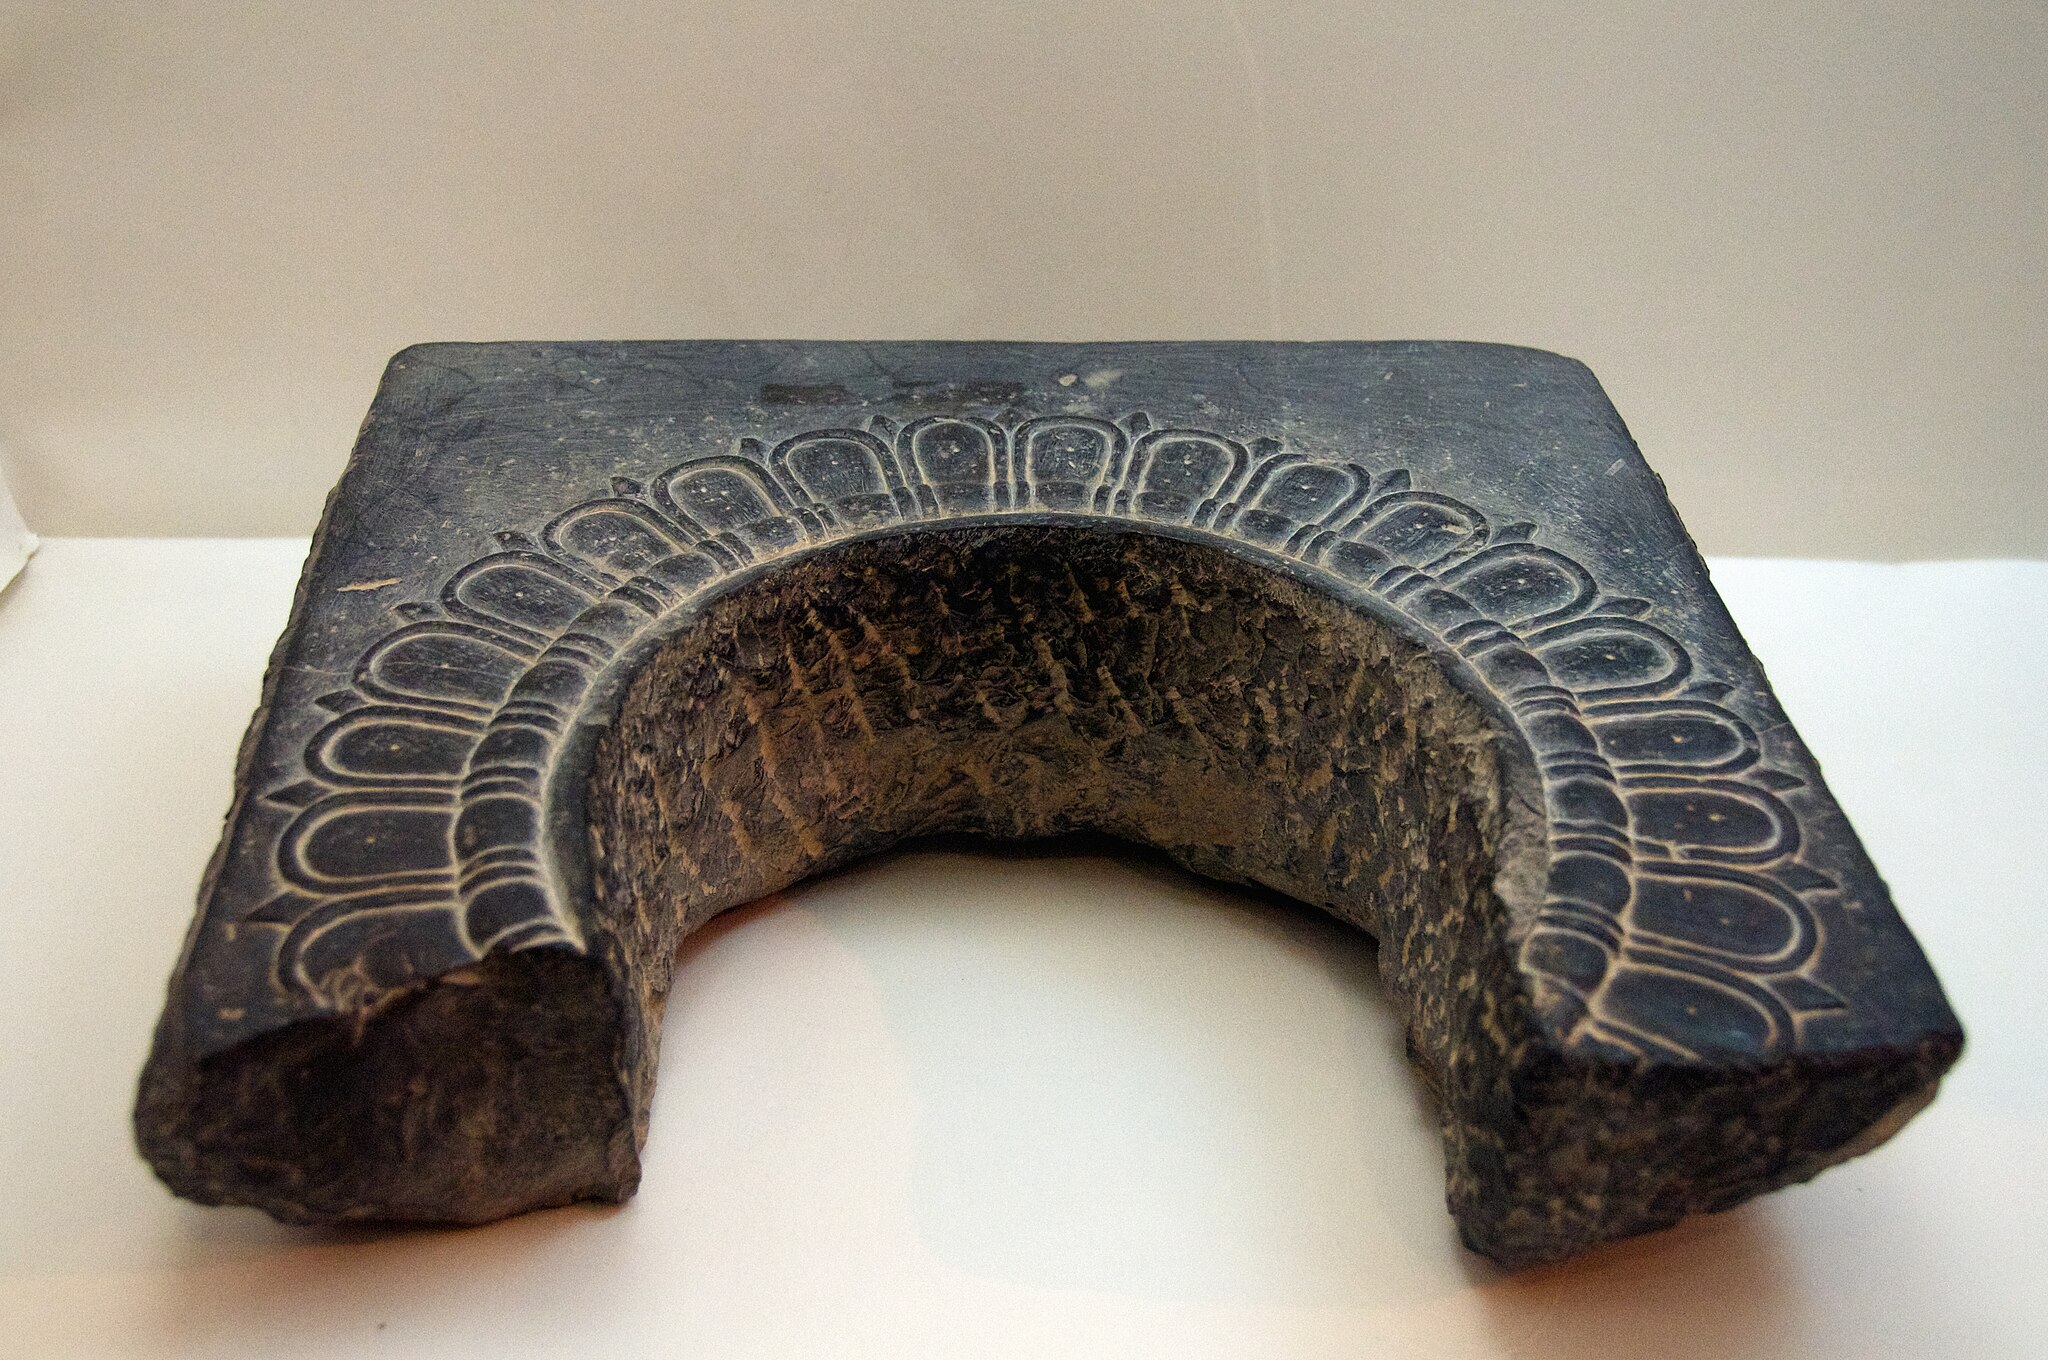
Title: Door Hinge-Post Socket (4699611422)
Description: Achaemenid period (ca. 550 - 330 BCE). Try envisioning the size and weight of a door that would require such an enormous hinge-post socket. It quite boggles the mind. In the museum at Persepolis, Iran
Date: 2010-04-19 12:09
Categories: Taken with Nikon D300, Museum of Persepolis, Flickr images reviewed by File Upload Bot (Magnus Manske)